Then We Came to the End

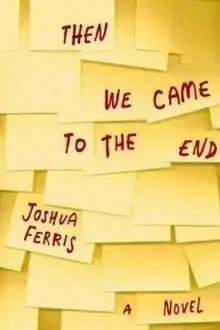
First US edition with image of Post-it notes

Then We Came to the End is the first novel by Joshua Ferris. It was released by Little, Brown and Company on March 1, 2007. A satire of the American workplace, it is similar in tone to Don DeLillo's "Americana," even borrowing DeLillo's first line for its title.